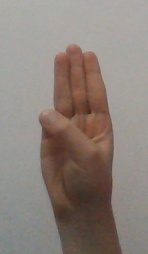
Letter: thaa